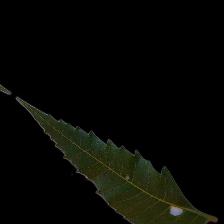
Plant: Neem